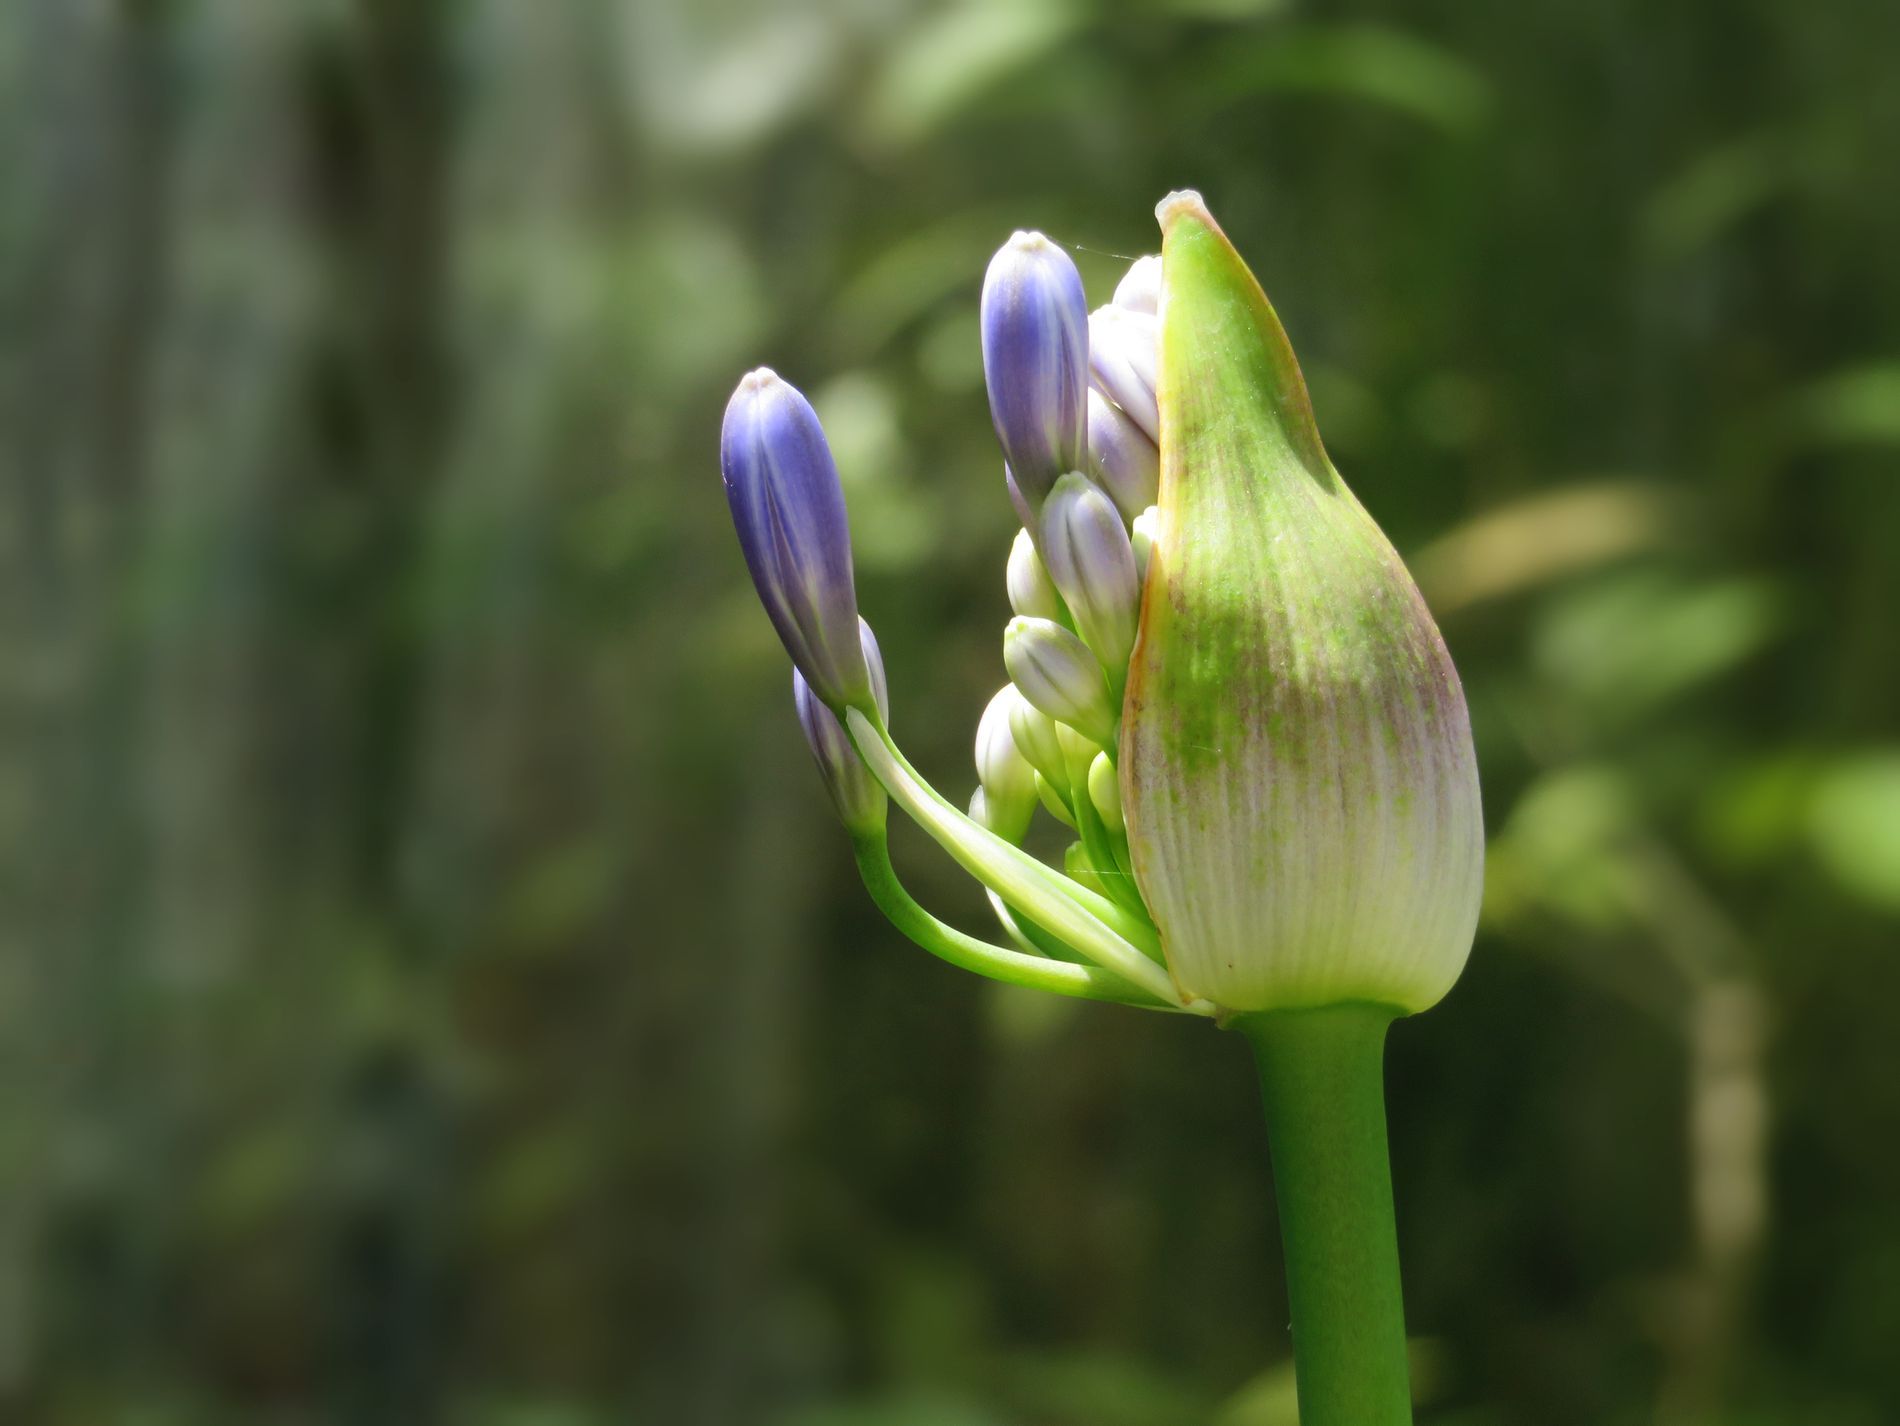
An Agapanthus.
The image shows a shot taken to a flower called Agapanthus. The close up shot is showing the details of the flower. In the background there is a vegetation.
The image shows a closeup shot taken to a flower called Agapanthus or African lily. The closeup shot is showing the small details of the flower. the green vegetation in the background is making a good harmony with the colors of the flower. The image evokes peace and quietness with all the green colors and the soft lighting on the flower.
Labels: Flower, Plant, Bud, Sprout, Agapanthus, Purple, Petal, Vegetation, Geranium, Iris, Amaryllidaceae, Anther
Camera: Canon Canon PowerShot SX720 HS
Lens: 4.3 - 172.0 mm, 4-172mm
Aperture: F5.6
Exposure: 1/125 sec
ISO: 125
Focal length: 30.2 mm